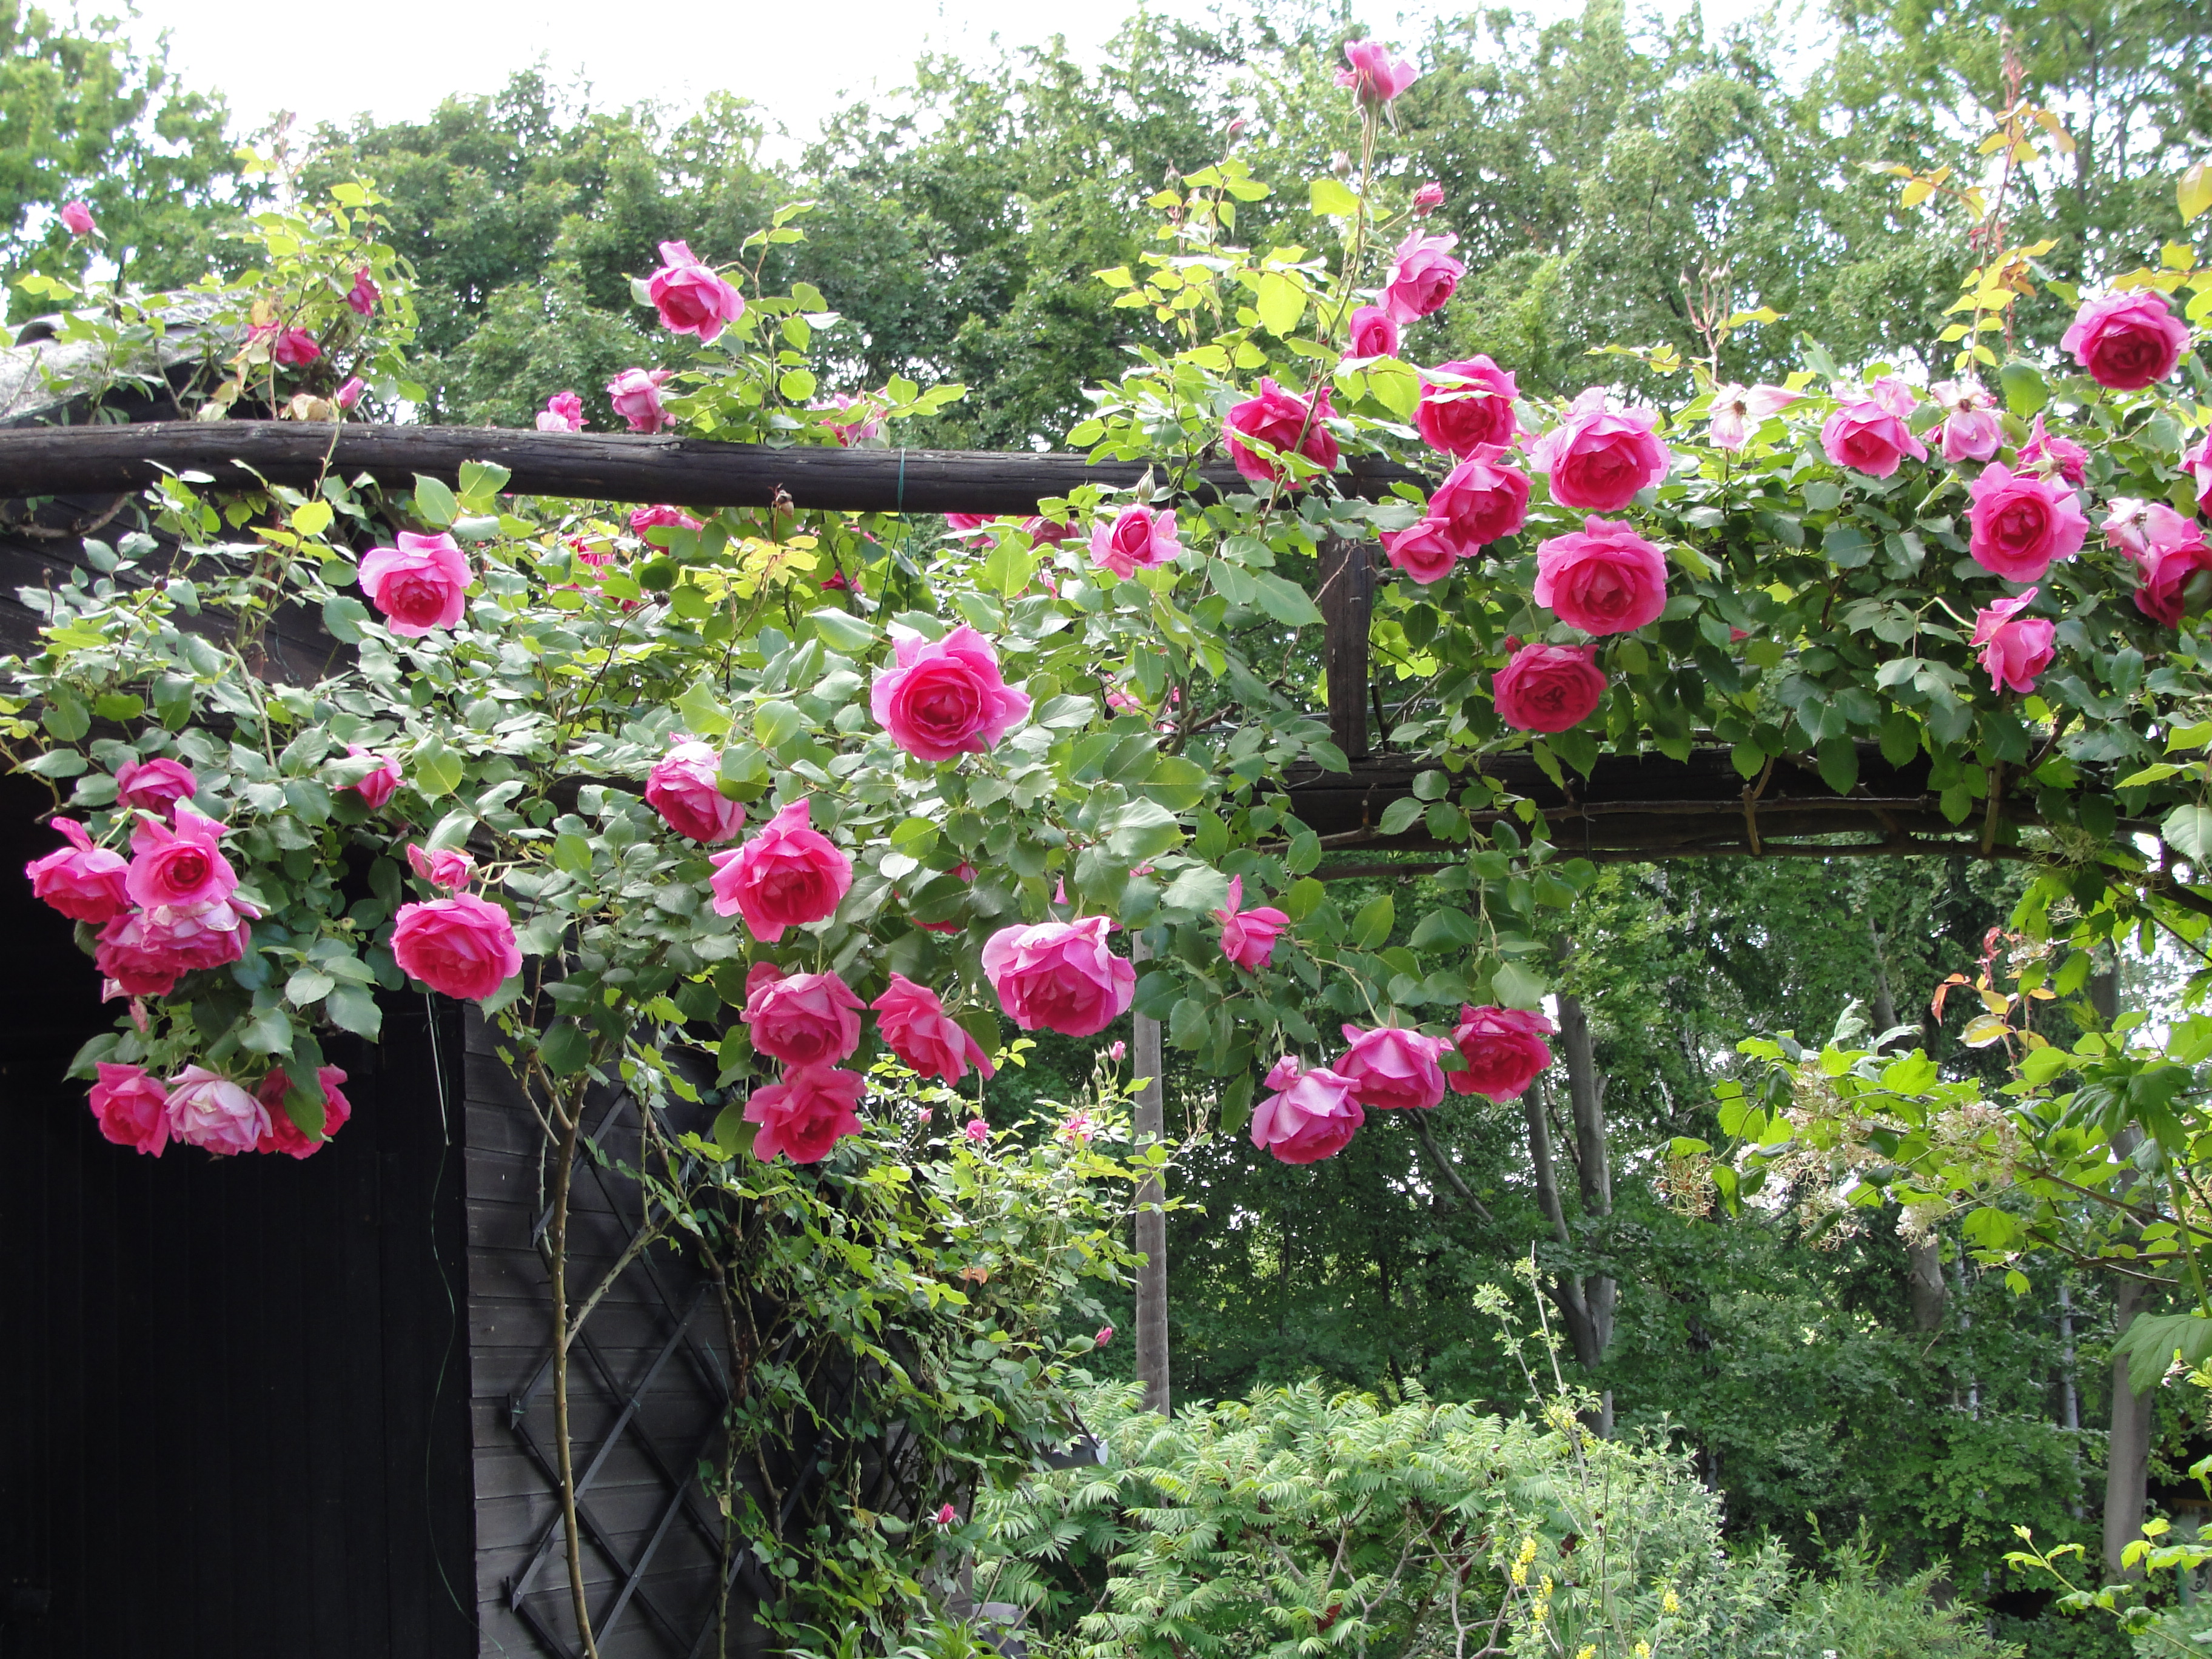
pink, rose, flower, plant, flowering plant, rose family, garden roses, garden, botanical garden, floribunda, flora, rose order, shrub, rosa centifolia, annual plant, spring, tree, rosa wichuraiana, china rose, park, landscaping